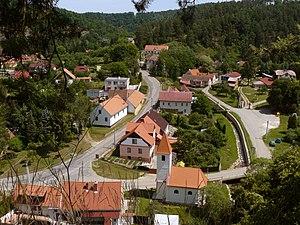
Podhradí nad Dyjí est une commune du district de Znojmo, dans la région de Moravie-du-Sud, en République tchèque. Sa population s'élevait à 55 habitants en 2019.